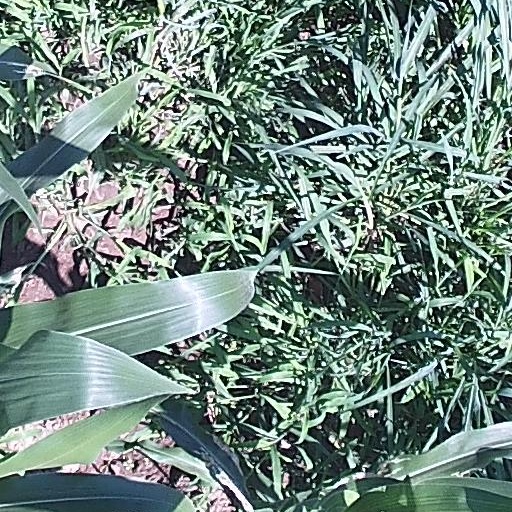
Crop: maize; corn